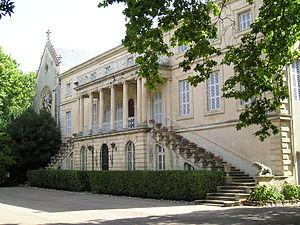
A Montpellier, la façade du bâtiment principal du domaine de Grammont. Sur la gauche, la façade de la chapelle.
Le domaine de Grammont a d'abord été le siège d'un prieuré relevant de l'Ordre de Grandmont. Il s'est transformé ensuite en une propriété viticole de l'est de Montpellier, devenue depuis les années 1980 un espace consacré aux spectacles et aux sports.